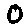
Label: 0